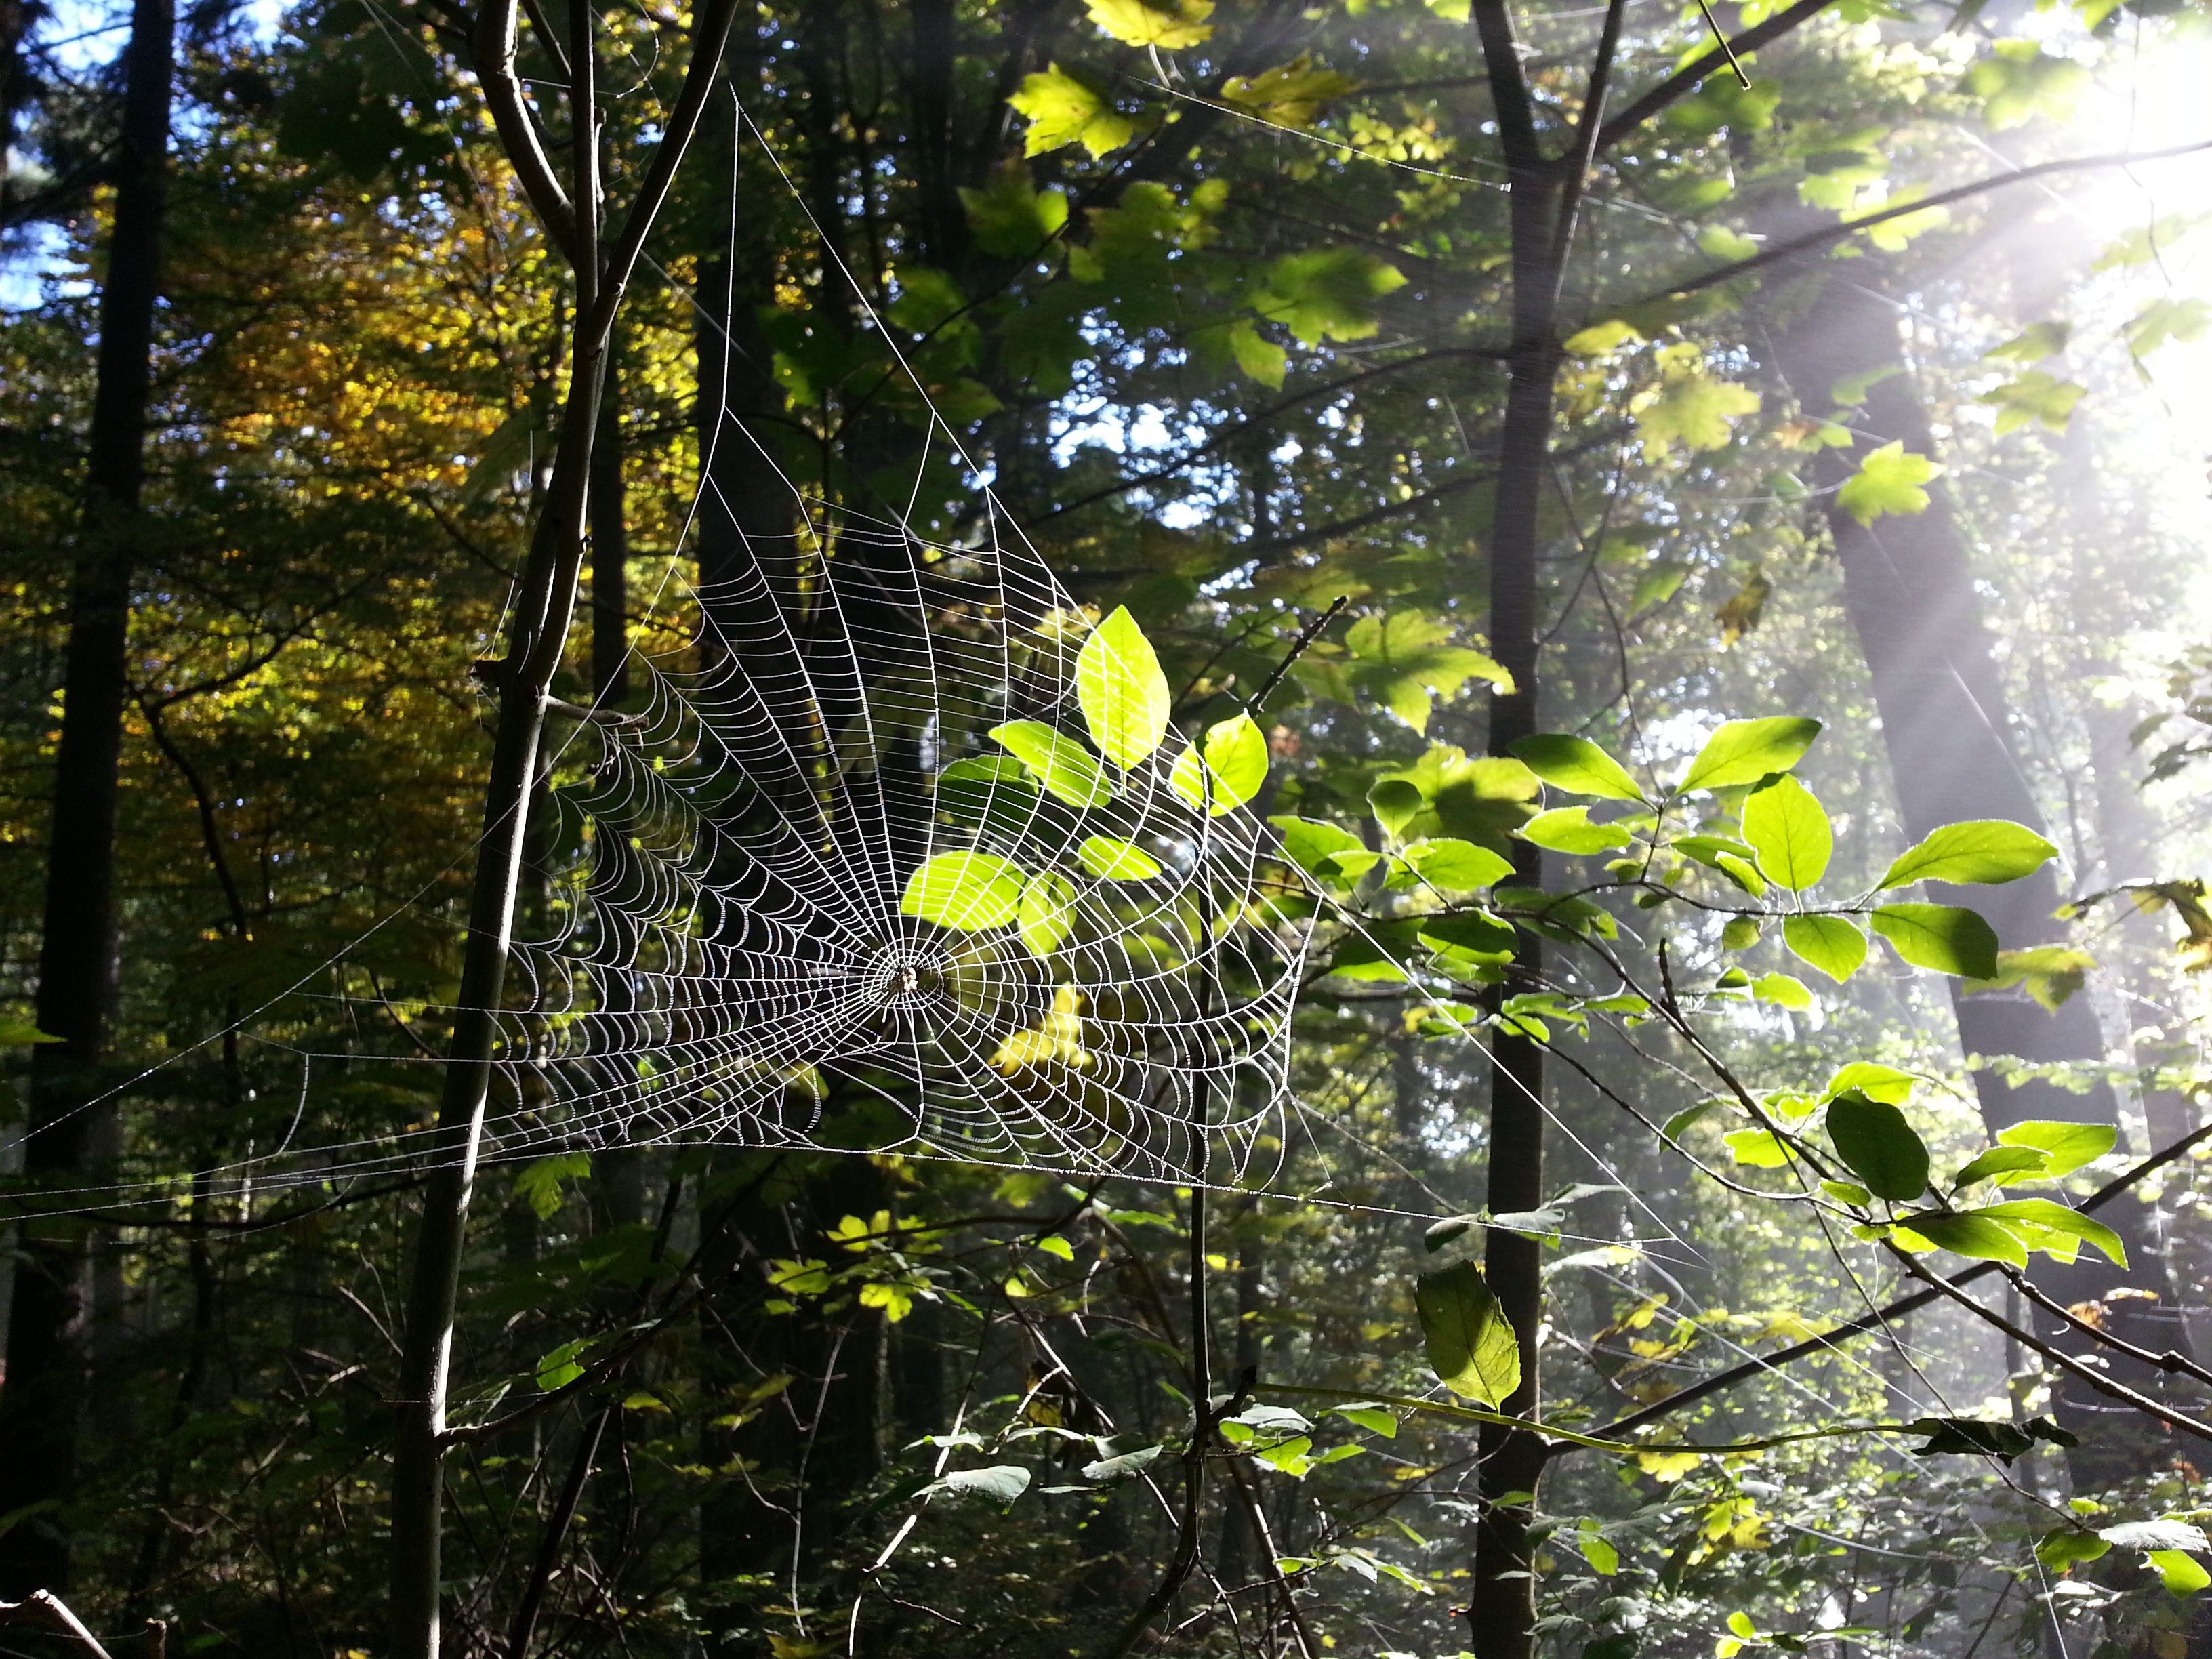
tree, nature, forest, wilderness, branch, plant, trail, sunlight, leaf, flower, green, jungle, insect, autumn, botany, yellow, garden, flora, season, cobweb, wildflower, trees, rainforest, case, deciduous, woodland, habitat, ecosystem, spider webs, natural environment, woody plant